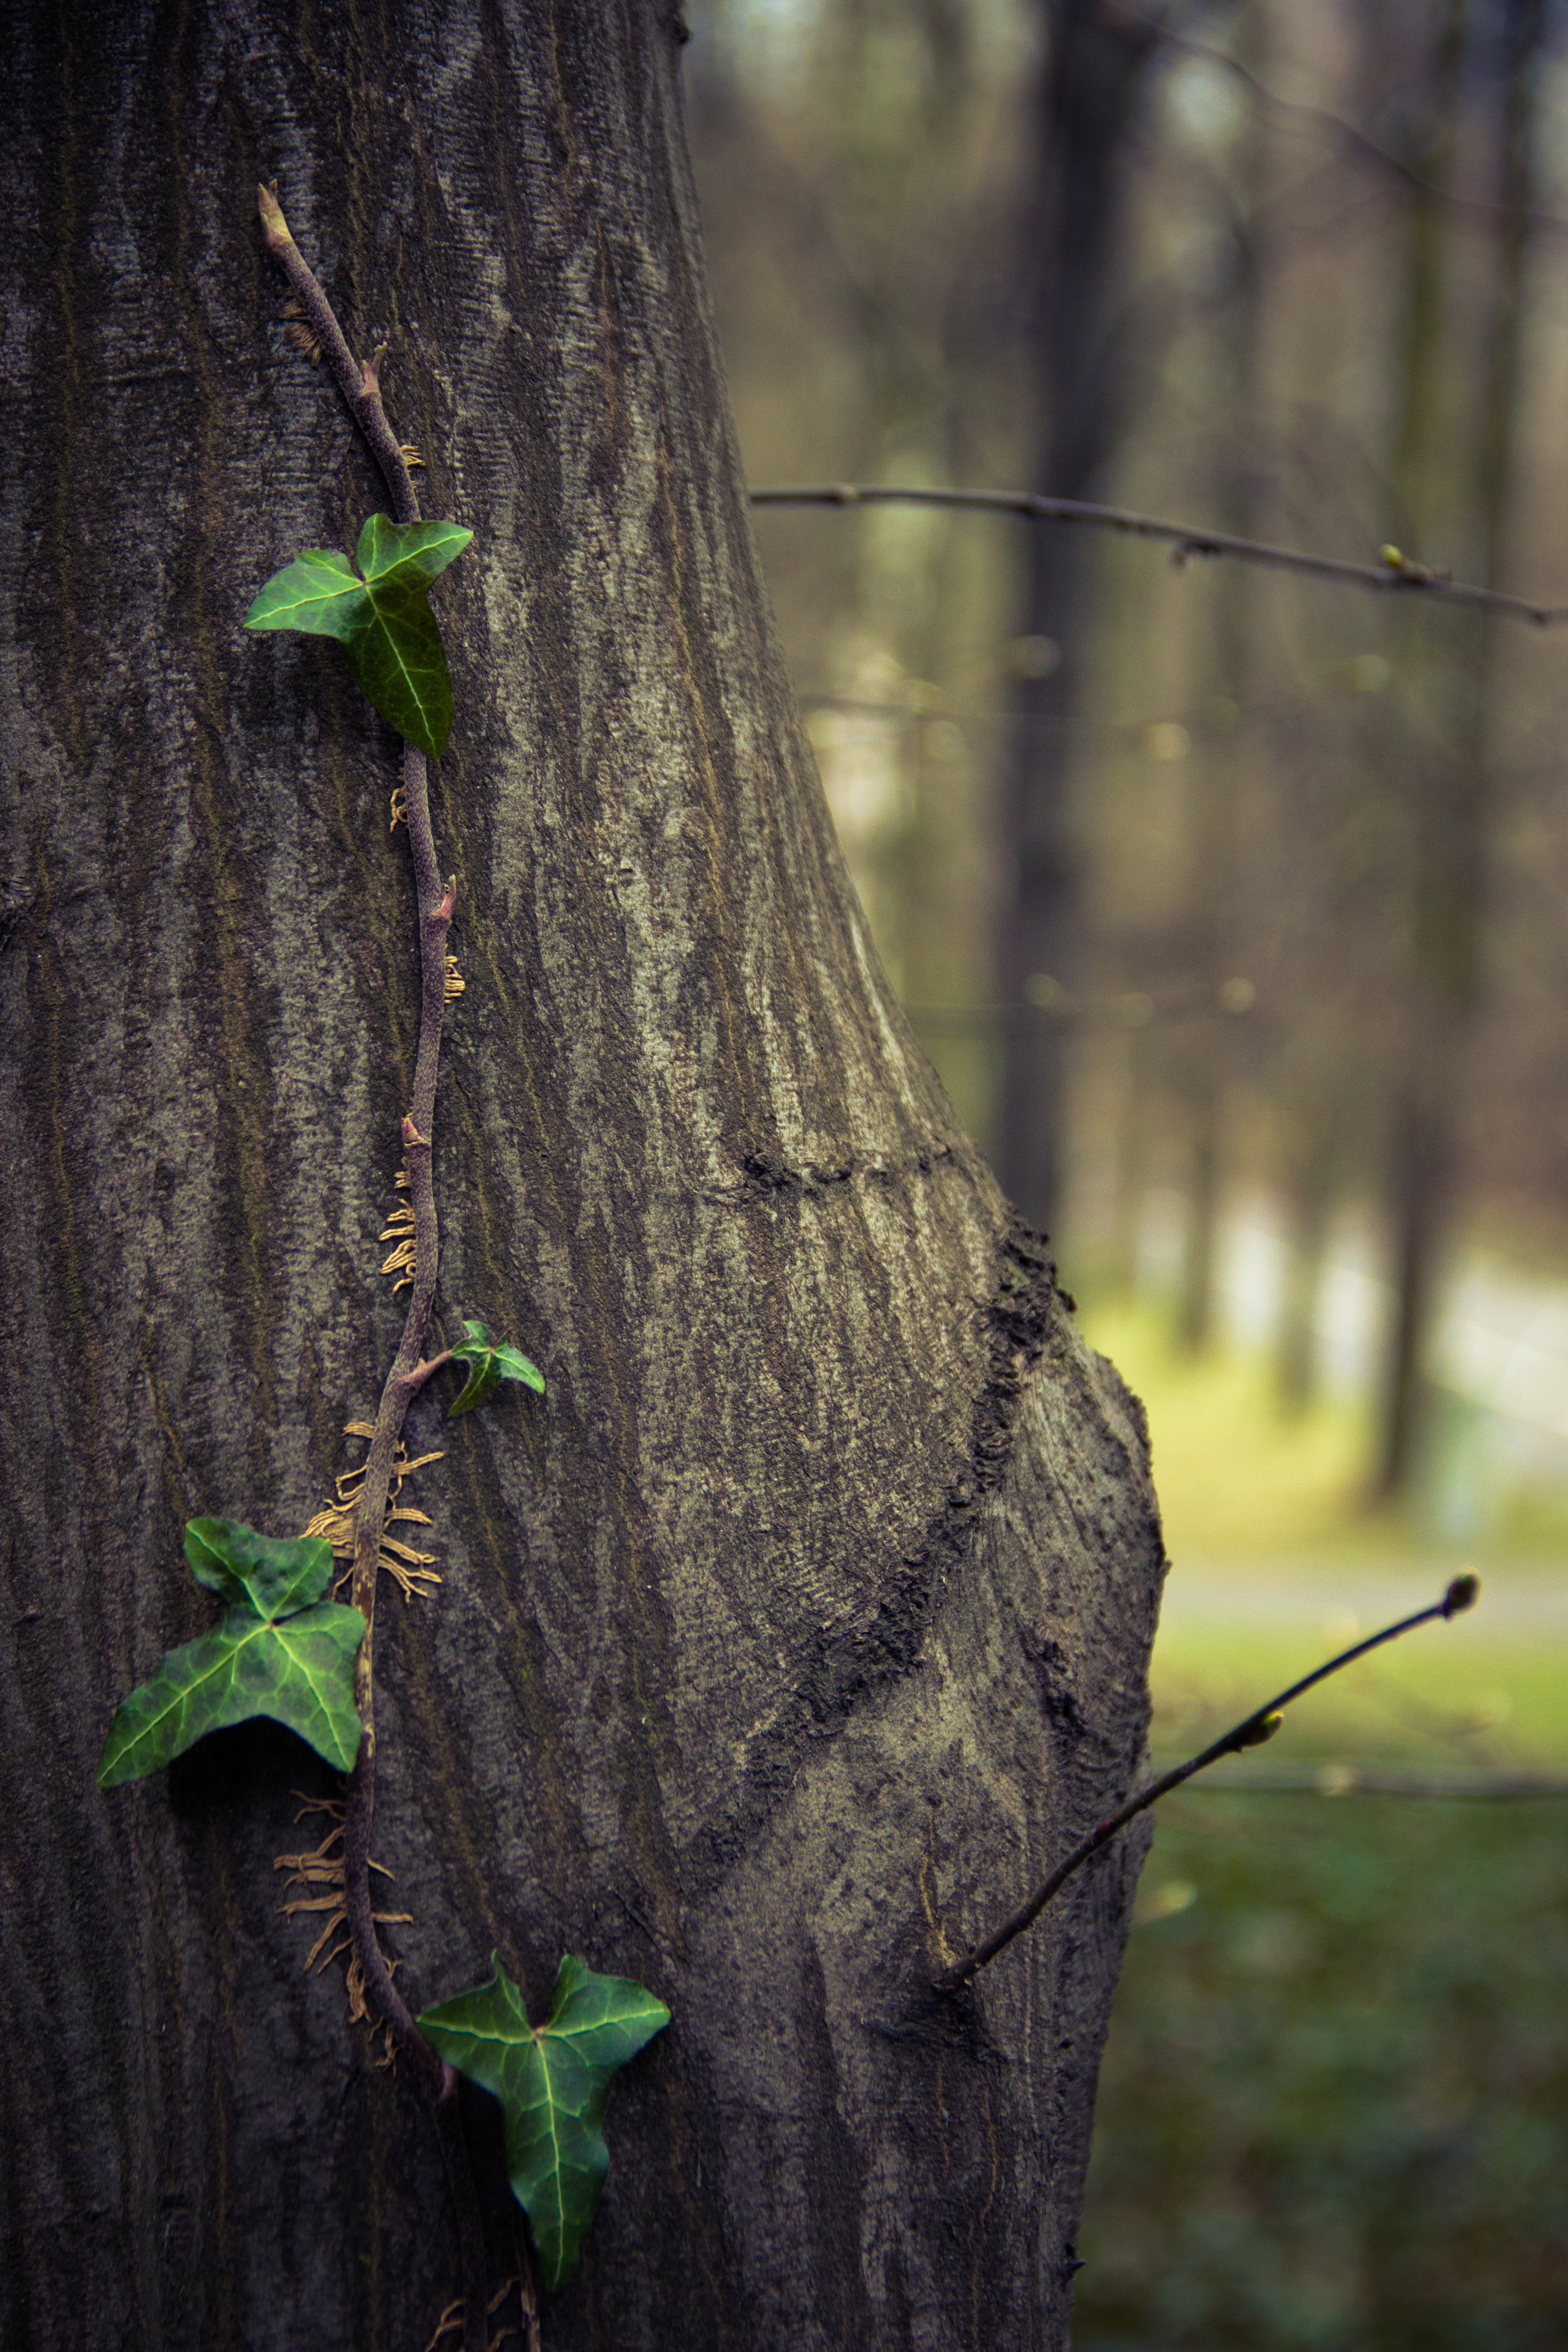
tree, nature, forest, grass, branch, growth, plant, wood, vine, sunlight, leaf, flower, trunk, bark, wildlife, wild, green, jungle, ivy, autumn, botany, climbing, flora, fauna, leaves, vegetation, woodland, habitat, creeper, natural environment, plant stem, woody plant